United States labor law

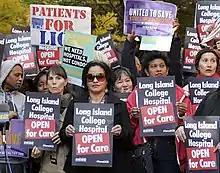
American workers do not yet have a right to vote on employer layoff decisions, even though the US government helped draft laws for other countries to have elected work councils.

While collective bargaining was stalled by US Supreme Court preemption policy, a dysfunctional National Labor Relations Board, and falling union membership rate since the Taft–Hartley Act of 1947, employees have demanded direct voting rights at work: for corporate boards of directors, and in work councils that bind management. This has become an important complement to both strengthening collective bargaining, and securing the votes in labor's capital on pension boards, which buy and vote on corporate stocks, and control employers. Labor law has increasingly converged with corporate law, and in 2018 the first federal law, the Reward Work Act was proposed by three US senators to enable employees to vote for one third of the directors on boards of listed companies. In 1919, under the Republican governor Calvin Coolidge, Massachusetts became the first state with a right for employees in manufacturing companies to have employee representatives on the board of directors, but only if corporate stockholders voluntarily agreed. Also in 1919 both Procter & Gamble and the General Ice Delivery Company of Detroit had employee representation on boards. Board representation for employees spread through the 1920s, many without requiring any employee stock ownership plan. In the early 20th century, labor law theory split between those who advocated collective bargaining backed by strike action, those who advocated a greater role for binding arbitration, and proponents of codetermination as "industrial democracy". Today, these methods are seen as complements, not alternatives. A majority of countries in the Organisation for Economic Co-operation and Development have laws requiring direct participation rights. In 1994, the "" examined law reform to improve collective labor relations, and suggested minor amendments to encourage worker involvement. Congressional division prevented federal reform, but labor unions and state legislatures have experimented.